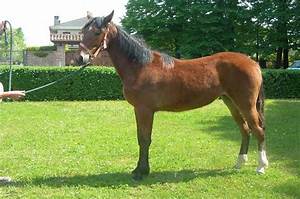
Label: cavallo